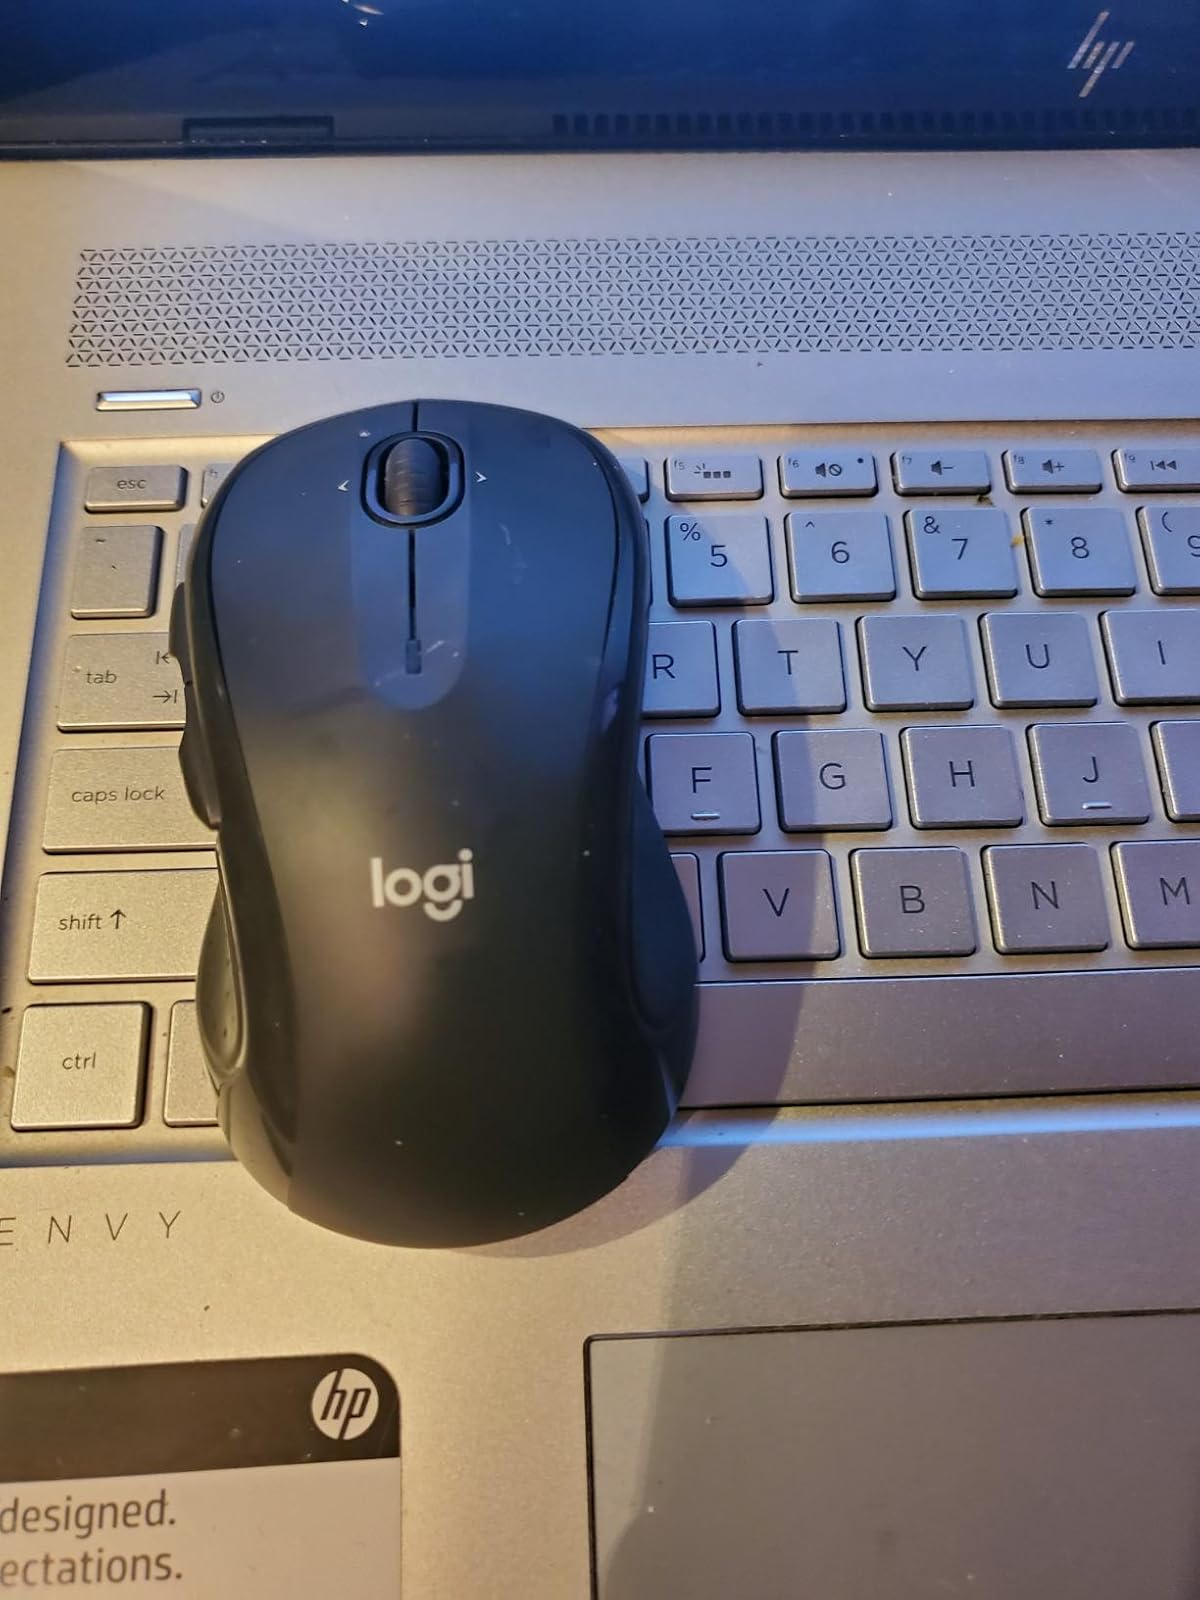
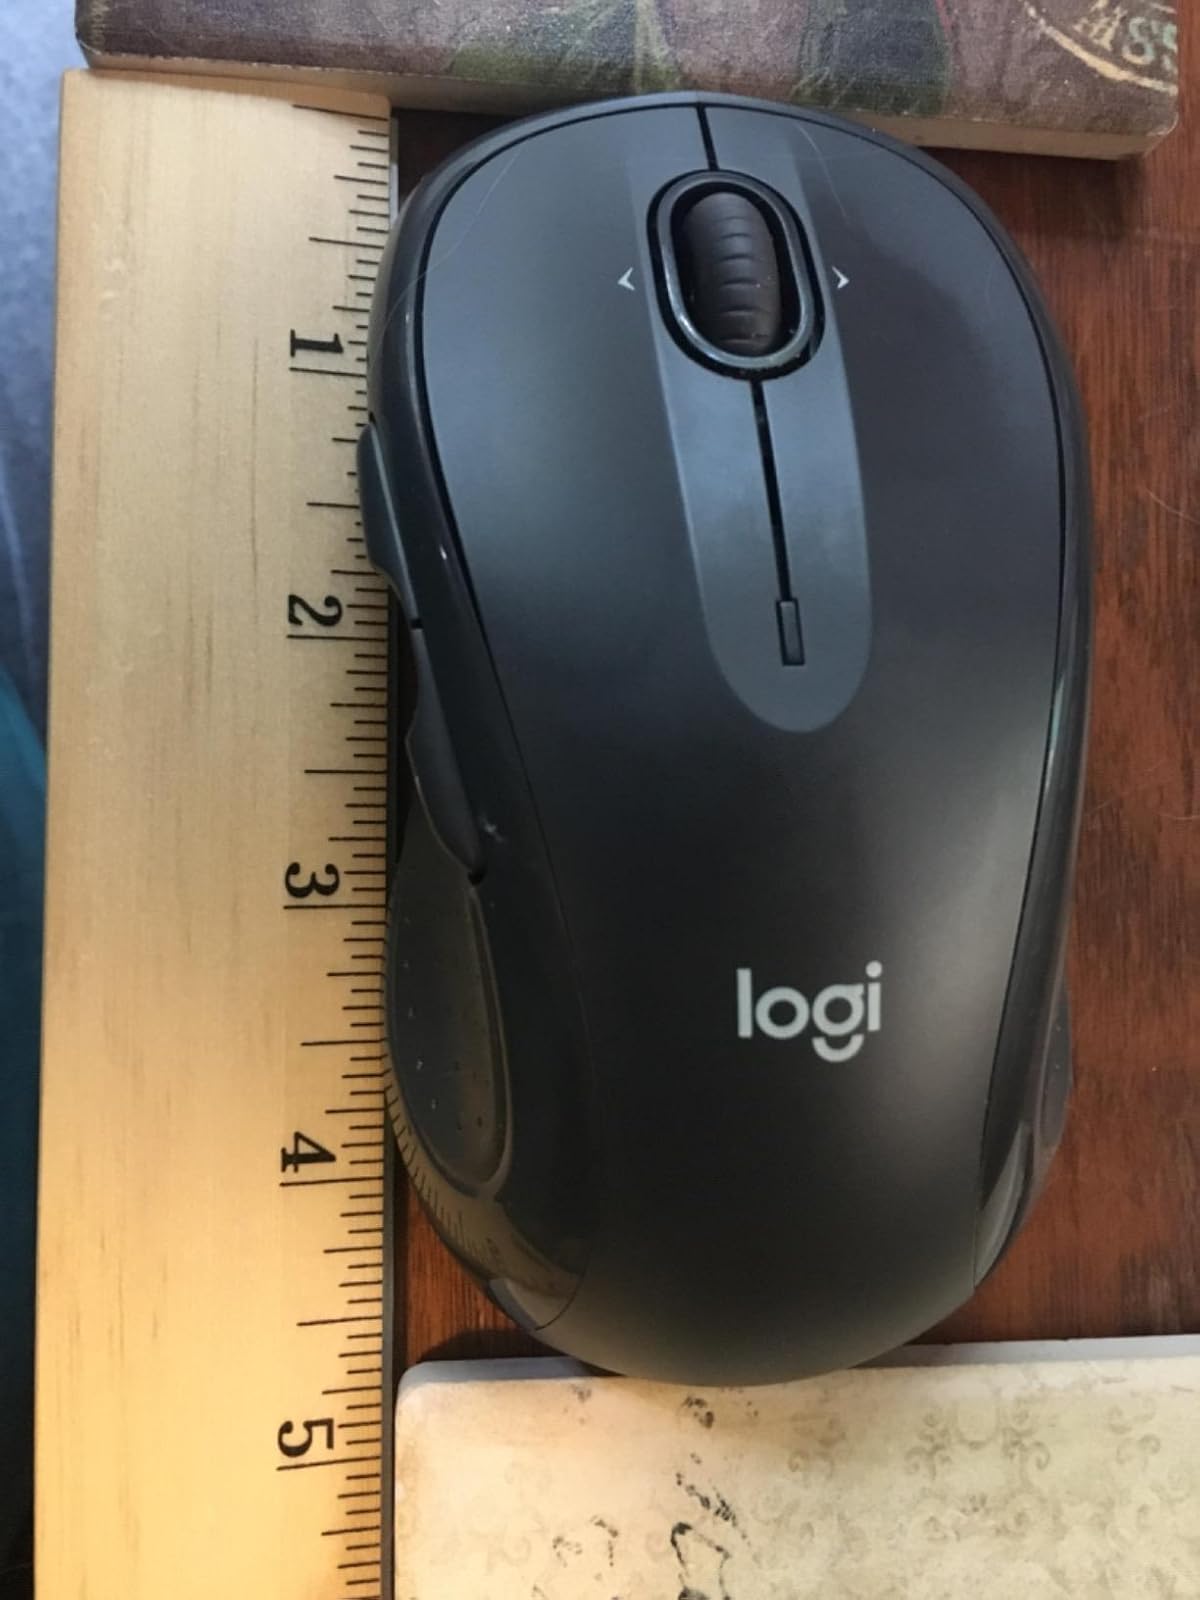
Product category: mouse
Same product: yes